Dor Kochav

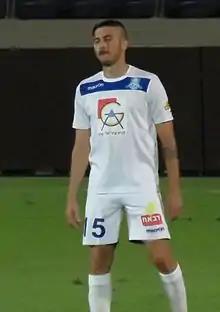
Kochav playing for Hapoel Acre in 2015

Dor Kochav (born 6 May 1993) is an Israeli footballer who plays as a midfielder for Hapoel Ramat HaSharon.